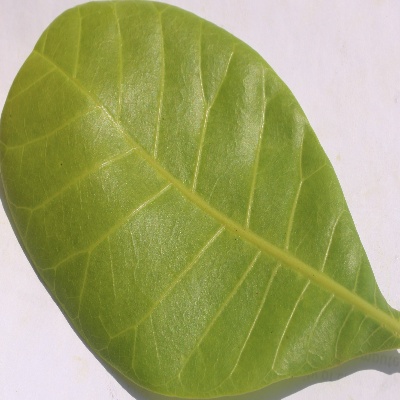
Crop: Cashew
Condition: healthy